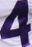
Number: 4